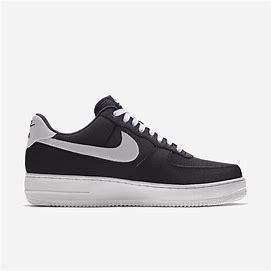
Brand: Nike
Model: Air Force